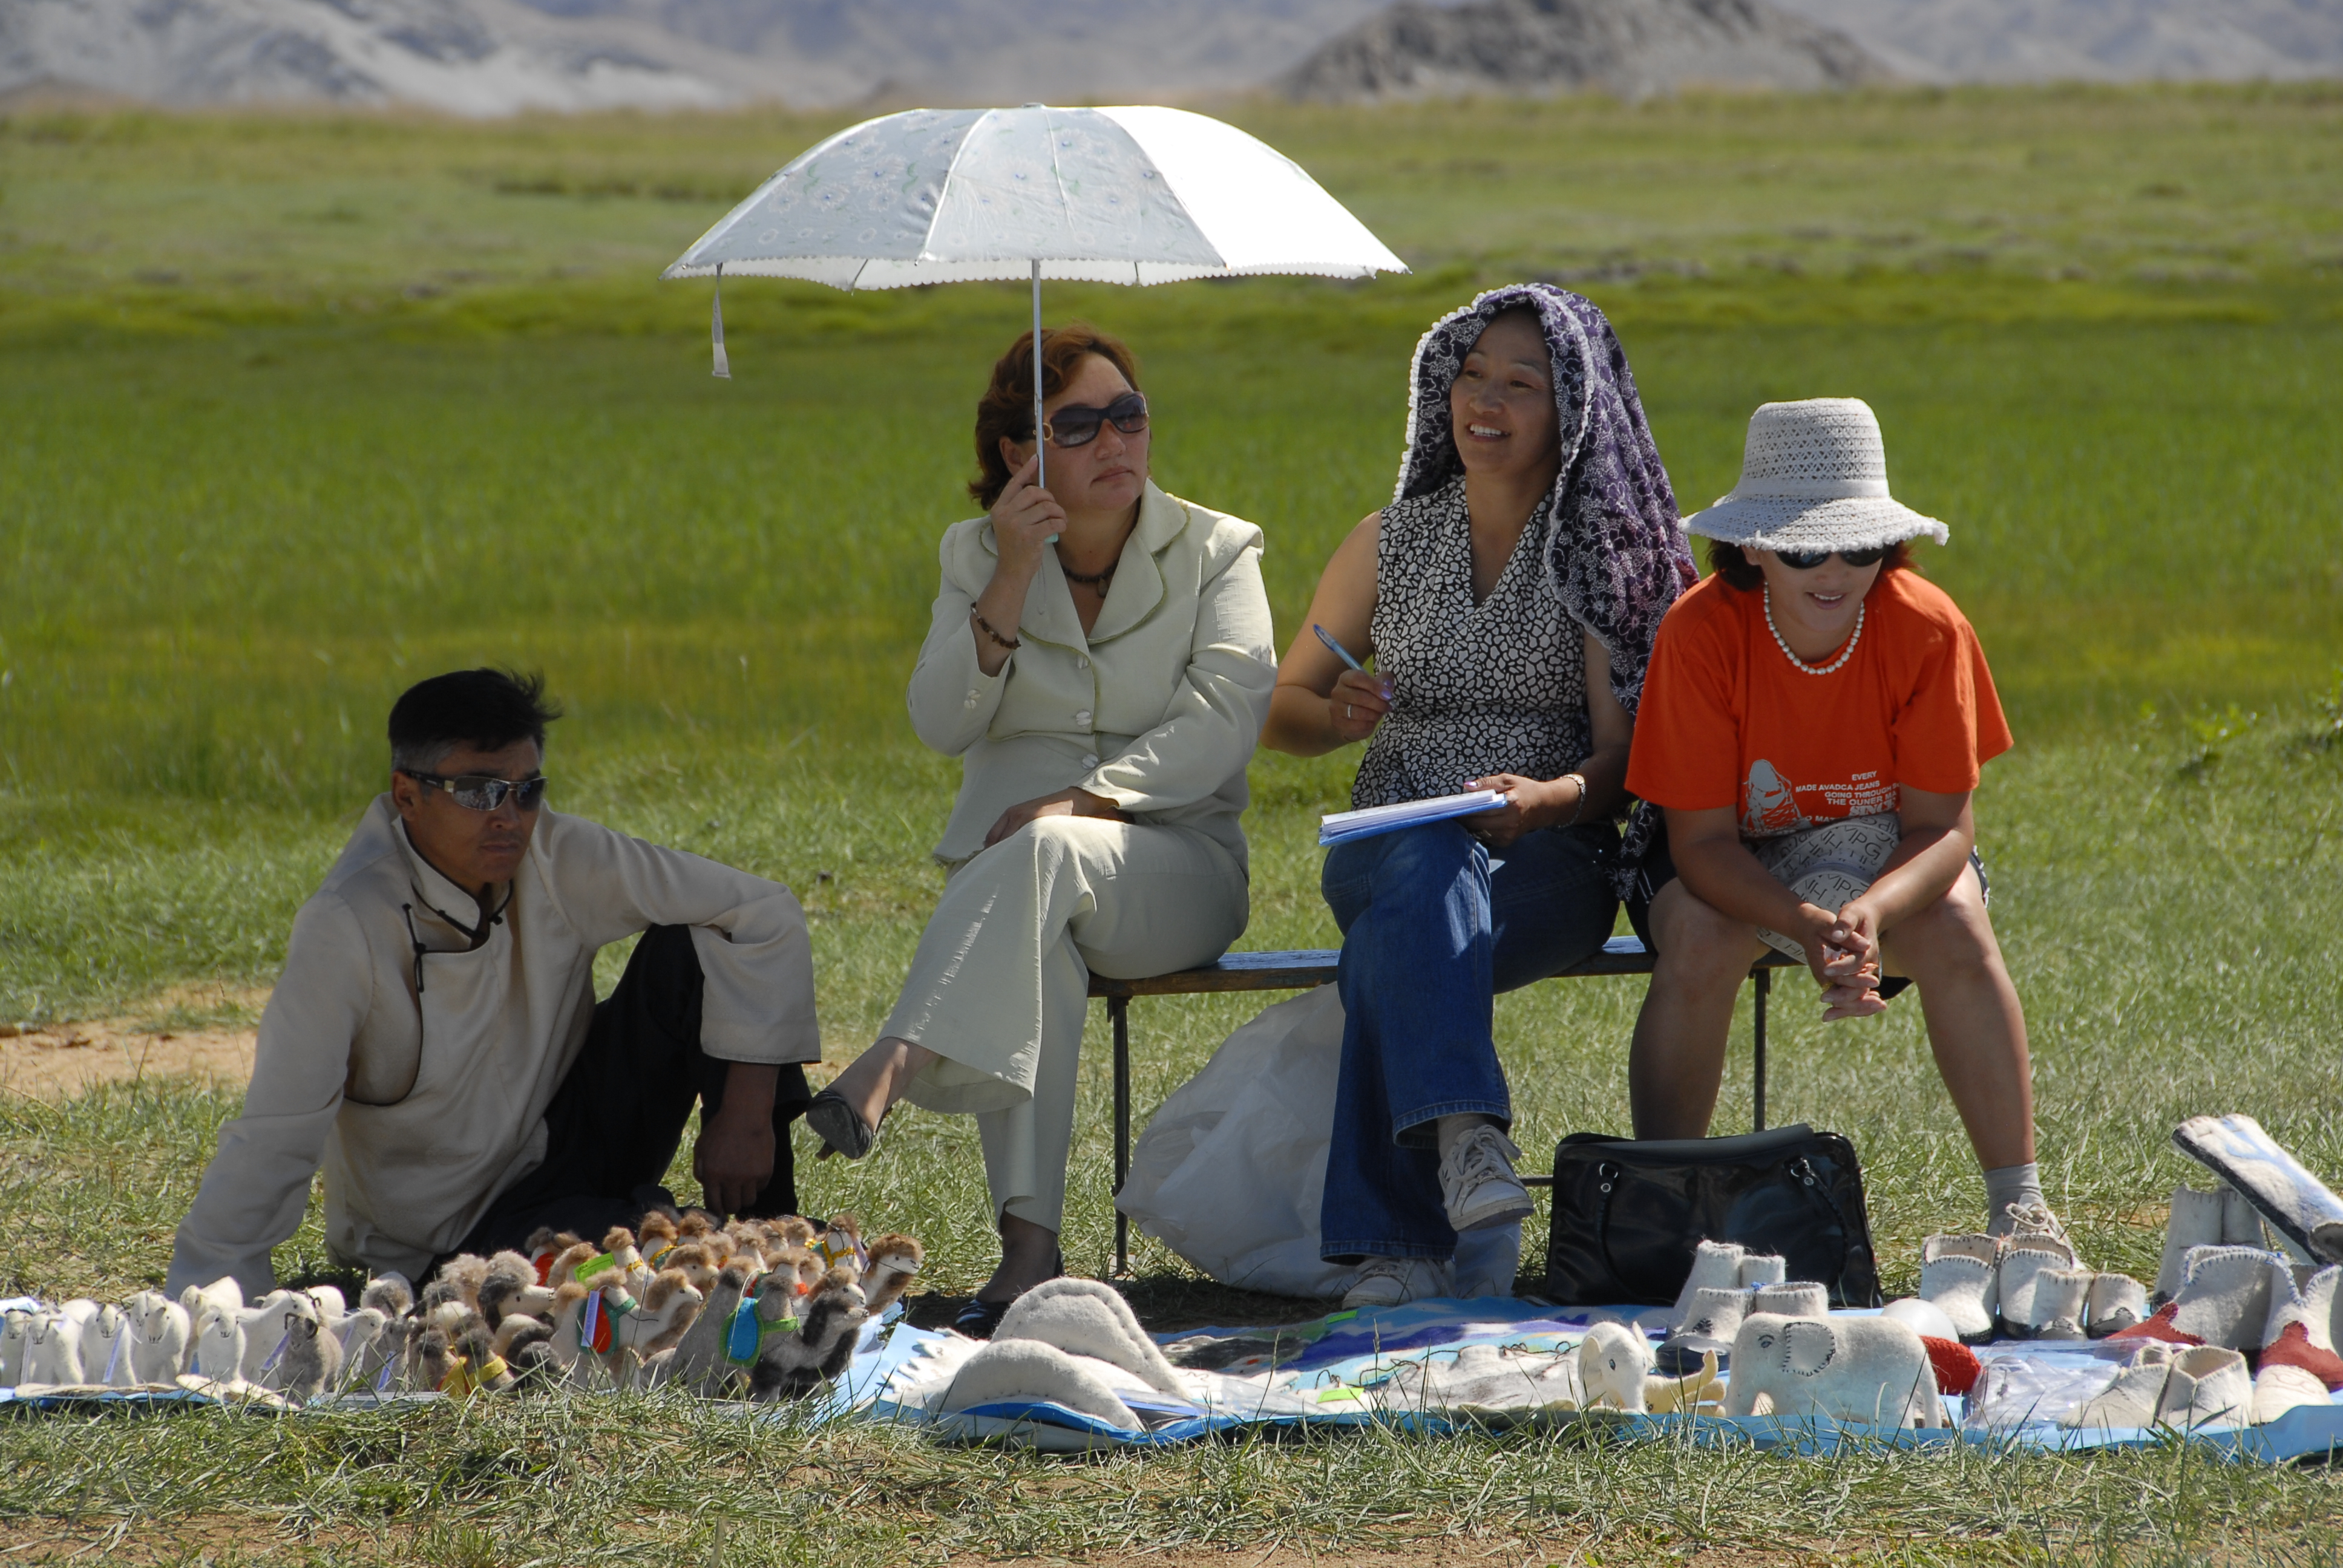
outdoor, walking, farm, adventure, recreation, picnic, festival, sports, mongolia, mongolei, naadam, khovd, serienaadam, mn, chowdaimag, outdoor recreation